Katarzyna Solus-Miśkowicz

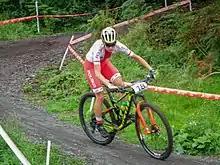

Katarzyna Solus-Miśkowicz (born 21 March 1988) is a mountain biker and road racing cyclist from Poland. She represented her nation at the 2010 UCI Mountain Bike & Trials World Championships – Women's cross-country in the under-23 category. At the 2014 World University Cycling Championship she won both mountain bike disciplines, the mass start and time trial and won the silver medal in the road race. She was on the start list of 2018 Cross-Country European Championships and finished 25.